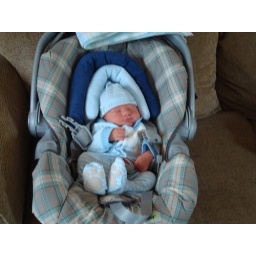
in the car seat